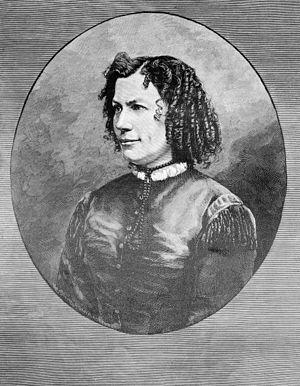
E. Marlitt, née Friederieke Henriette Christiane Eugenie John le 5 décembre 1825 à Arnstadt où elle est morte le 22 juin 1887, est une écrivaine allemande.